Crimea Railway

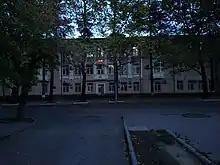
The Crimean Railway headquarters in Simferopol.

The territorial predecessor of Crimea Railway was the Crimean Directorate of Cisdnieper Railways, the regional operator Ukrainian Railways in Ukraine's Dnipropetrovsk Oblast, Zaporizhya Oblast, Kharkiv Oblast, Kherson Oblast and the Autonomous Republic of Crimea. On 26 March 2014, a month after the 2014 Russian annexation of Crimea, the Crimean authorities of the new Republic of Crimea established Crimea Railway as a publicly owned company (a unitary enterprise in Russia) and the city of Sevastopol. In Spring 2014, railway equipment was exported from Crimea to mainland Ukraine, including passenger locomotives, track machines and new cars. The parts of the Crimean Directorate in the Kherson Oblast and Zaporizhya Oblast of Ukraine were transferred to the Zaporizhia Directorate of Cisdnieper Railways. The seized trains of the reassigned railway were painted over, with the emblem of Ukraine and the logo of Ukrainian Railways replaced by the emblem of the Republic of Crimea and the abbreviation "CR", but the blue and yellow colors were preserved. On passenger cars, the code of registry was amended from 045,046 to 085.